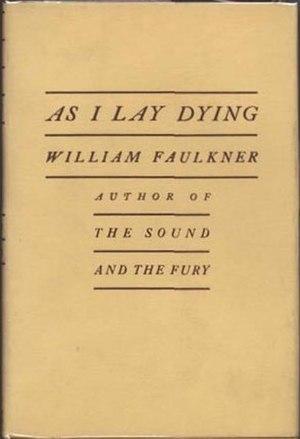
Tandis que j'agonise est le cinquième roman écrit par William Faulkner publié originellement aux États-Unis le 6 octobre 1930 et en français en 1934 aux éditions Gallimard.